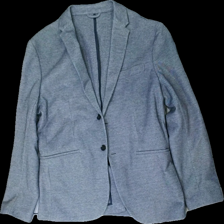
View: front
Type: Blazer
Category: Ladies
Brand: Zara
Colors: Grey
Material: 55% polyester 45% cotton
Cut: Regular
Size: L
Season: All
Damage location: middle center
Damage 2 location: bottom left
Price range: 50-100
Recommended usage: Reuse
Description: grå kavaj